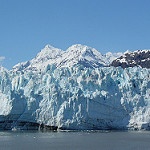
Label: glacier